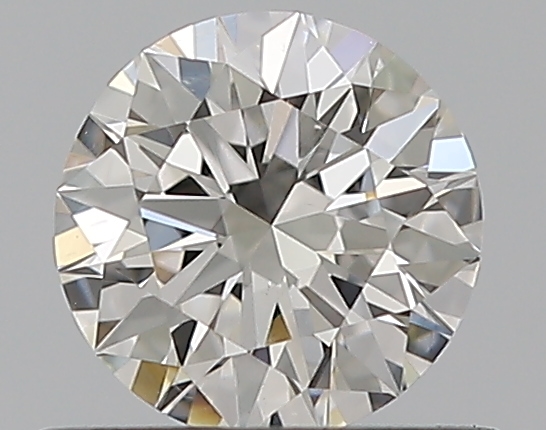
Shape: round
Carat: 0.5
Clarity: VS2
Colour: G
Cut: EX
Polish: EX
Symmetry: EX
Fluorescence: N
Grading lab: GIA
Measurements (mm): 5.09 x 5.13 x 3.11